Russian cruiser Rurik (1906)

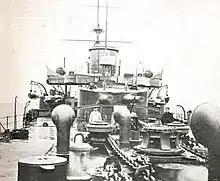
"Rurik"s forward main battery turret; two of her secondary turrets are visible to either side

"Rurik"s main battery consisted of four 50-caliber (cal.) guns in a pair of twin gun turrets, mounted fore and aft on the centerline. These guns and their turrets were designed by Vickers specifically for "Rurik". The turrets were oval-shaped and sat atop a working chamber that handled shells and propellant charges brought up from the magazines below. One set of hoists brought the munitions up to the working chambers from their magazines, and another set transferred them up to the turrets. In addition to the split hoist arrangement, anti-flash precautions included a sprinkler system in the magazines and provisions to quickly flood them in the event of a serious fire. The guns fired armor piercing (AP) or high explosive (HE) shells at a muzzle velocity of . At their maximum elevation of 21 degrees, the guns had a range of for the AP round and for the HE variant. The guns had to be returned to between −5 and 8 degrees of elevation to be reloaded. The guns had a rate of fire of two shots per minute.